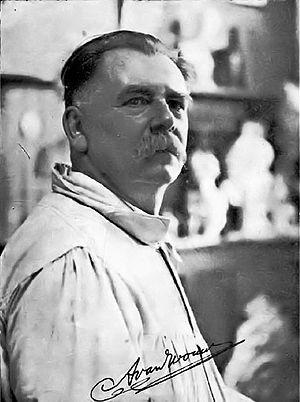
Anton van Wouw, né le 27 décembre 1862 à Driebergen aux Pays-Bas et décédé le 10 juillet 1945 à Pretoria en Afrique du Sud en 1945, est un sculpteur sud-africain d'origine néerlandaise. Il est considéré comme le fondateur de la sculpture sud-africaine contemporaine.